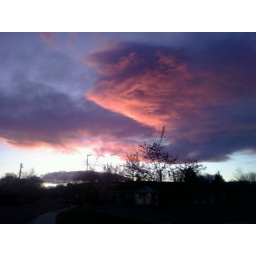
I <3 living in a valley. Yay mountain induced cloud formations!